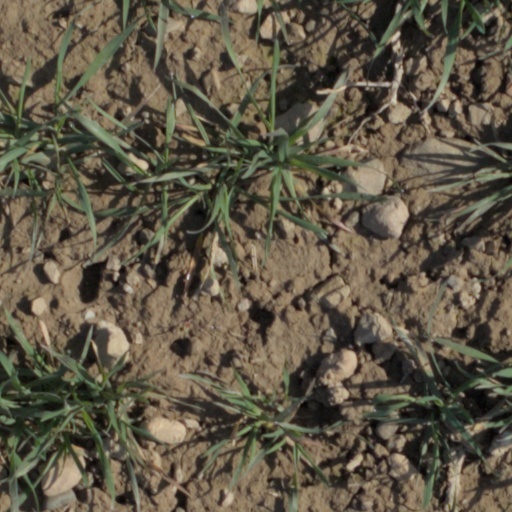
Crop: wheat